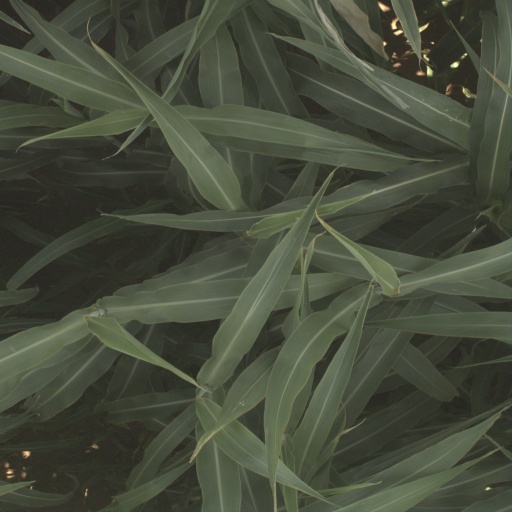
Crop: sorghum